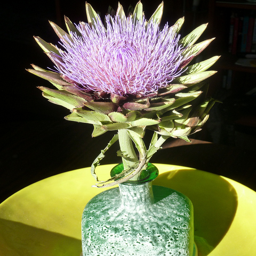
A purple flower with a stem in a vase on a bowl.
A large purple flower in a green vase.
A Purple thistle is in a yellow pot.
A vase sitting in a bowl with a purple flower in it.
A brightly colored flower blooming from a vase sitting in a bowl.